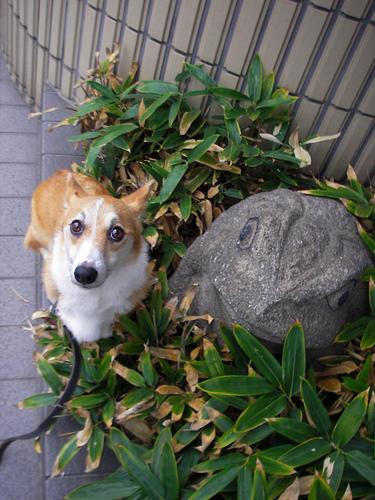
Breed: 205-n000029-Pembroke